Tafers

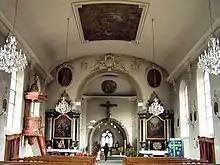
Interior of the parish church of St. Martin

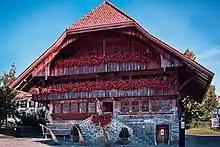
Sigristen House

The Parish Church of St. Martin and the Sigristen House are listed as Swiss heritage site of national significance.